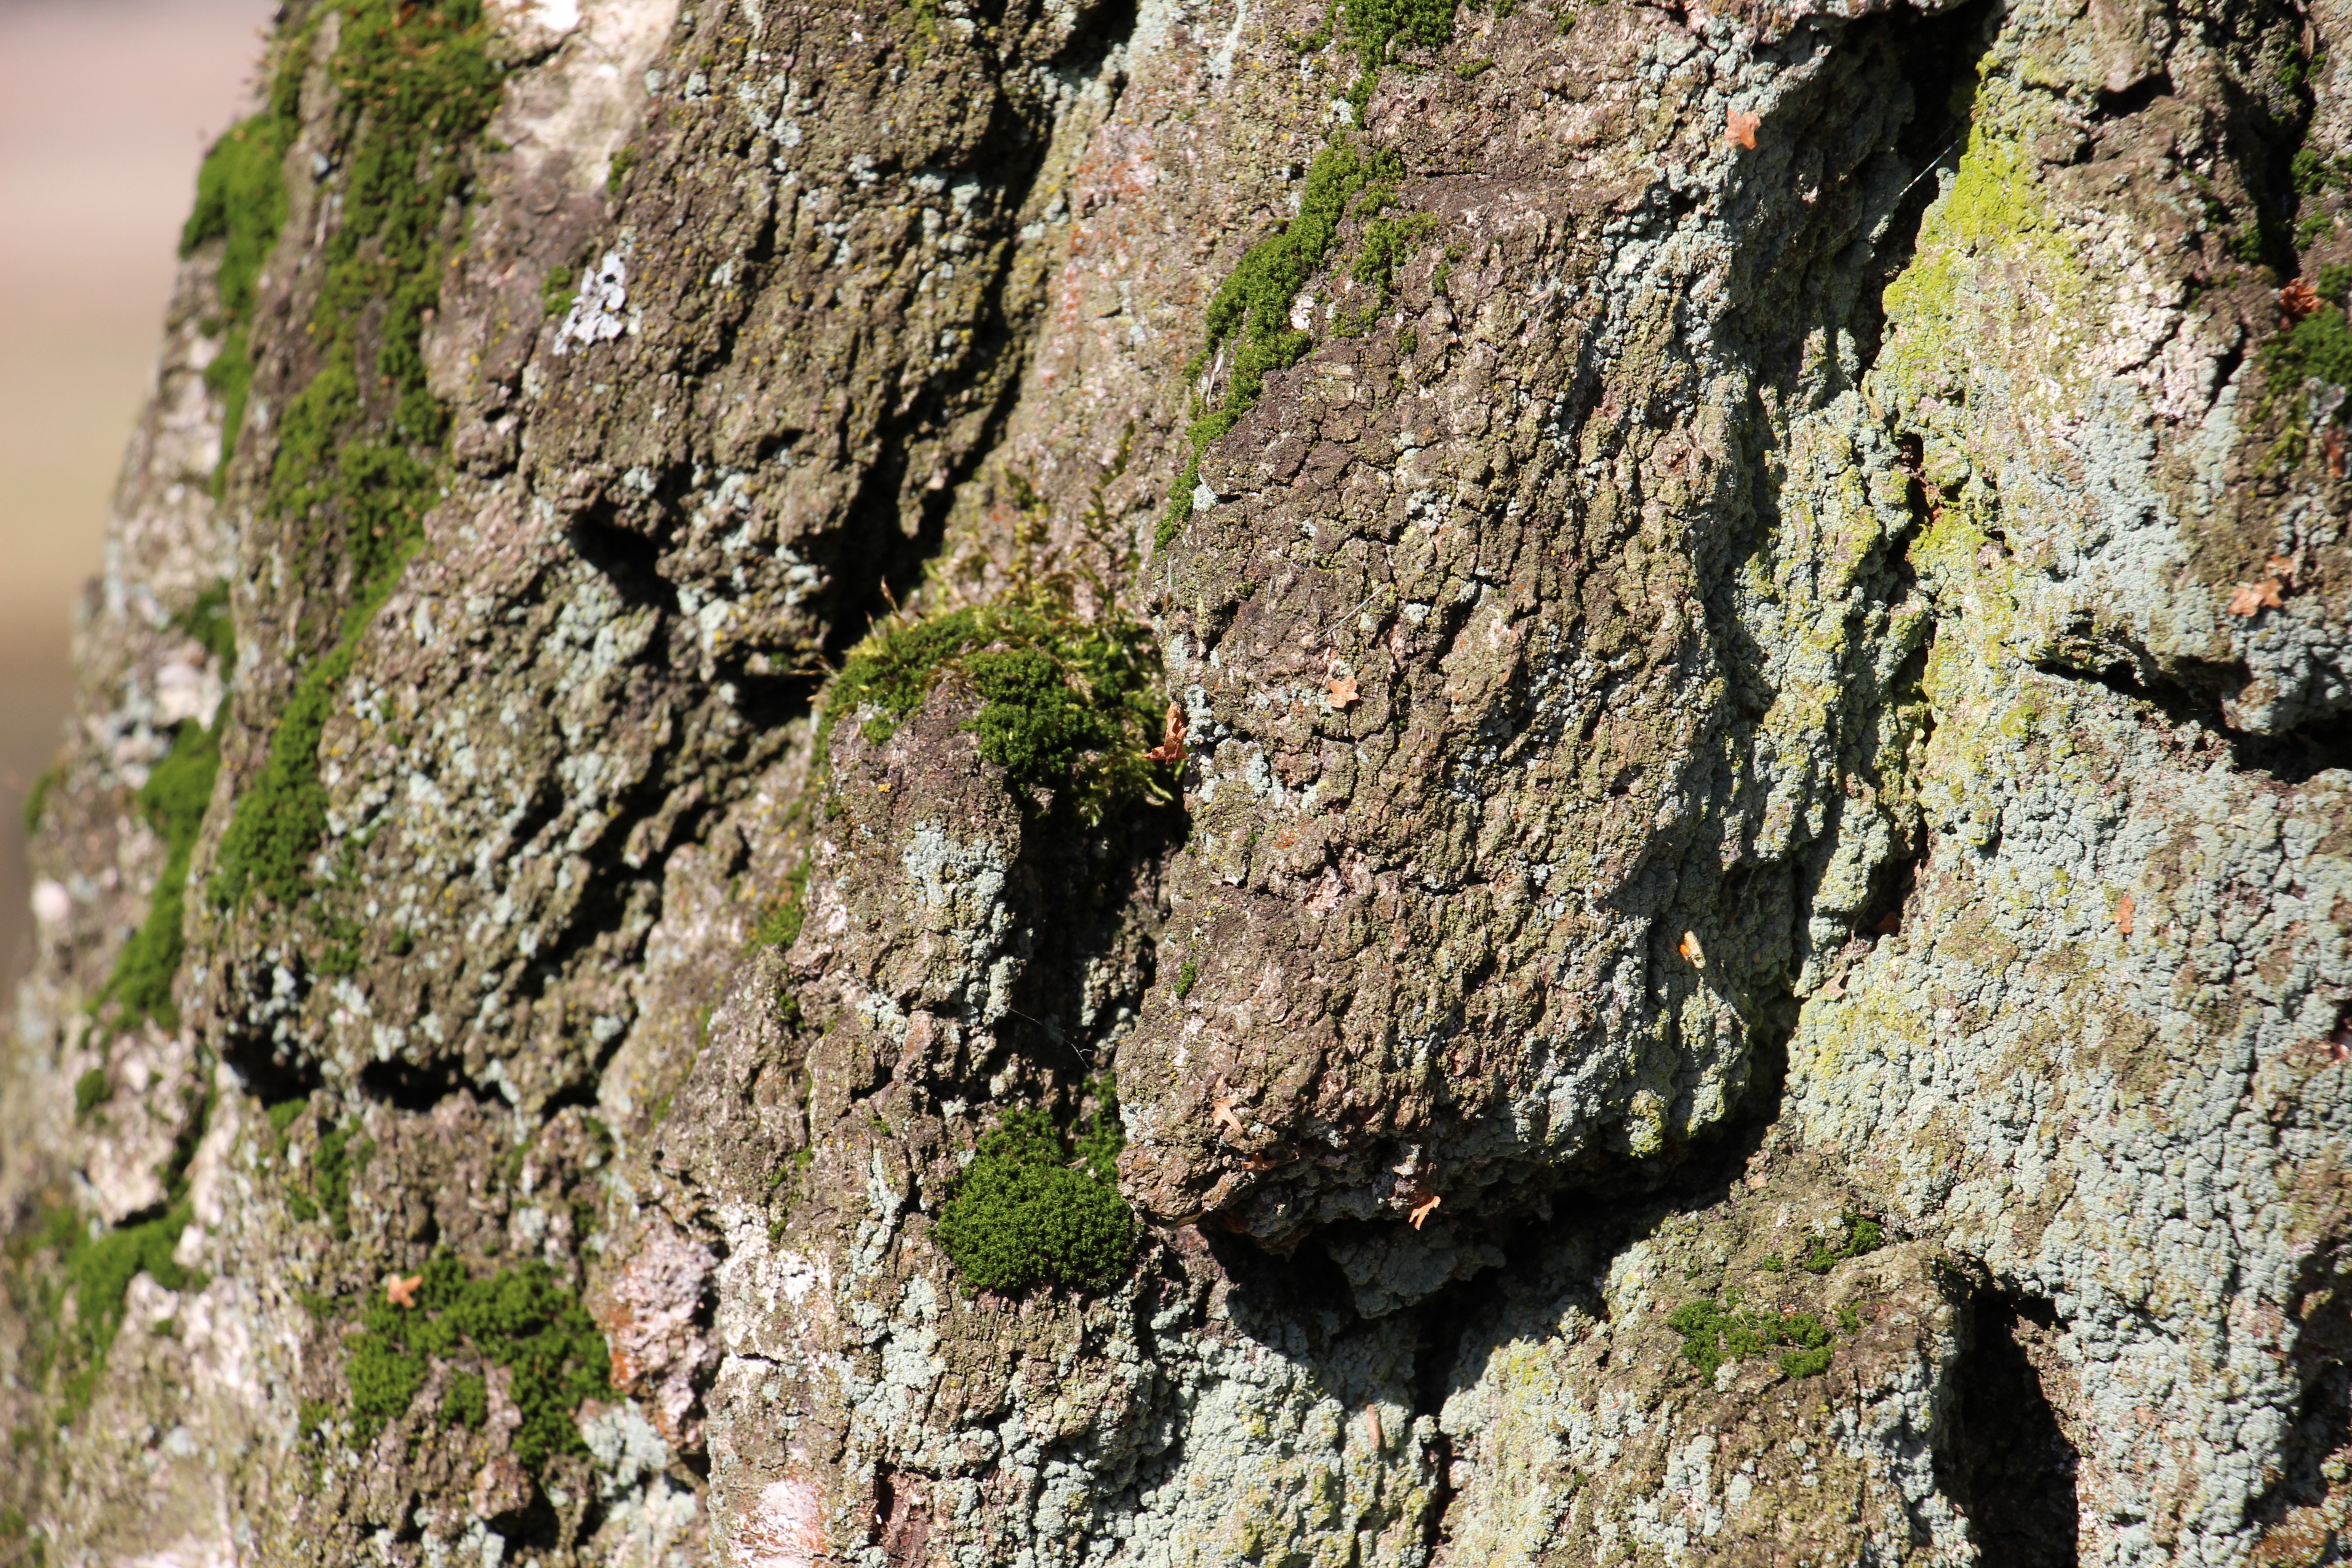
tree, nature, rock, structure, plant, leaf, flower, trunk, bark, cliff, wildlife, log, soil, terrain, flora, fauna, geology, woody plant